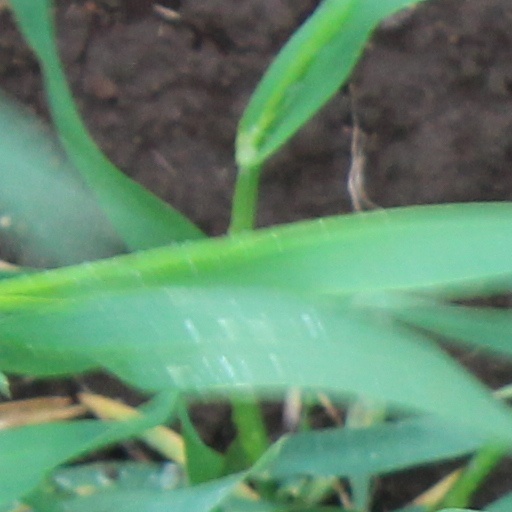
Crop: wheat